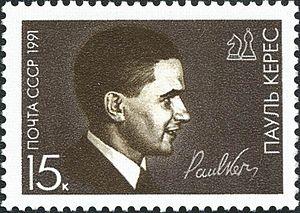
Paul Kérès est un joueur d'échecs estonien puis soviétique après l'occupation de l'Estonie par l'URSS en 1940. Il fut l'un des plus grands joueurs d'échecs de la fin des années 1930 au milieu des années 1960.